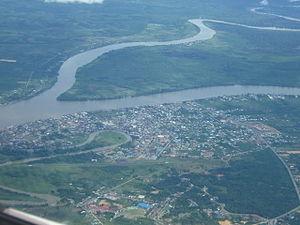
Tanjung Selor, province de Kalimantan du Nord, Indonésie, vue du ciel
Tanjung Selor est la capitale de la province indonésienne de Kalimantan du Nord dans l'île de Bornéo. C'est également le chef-lieu du kabupaten de Bulungan dans la province.